Bruno Da Col

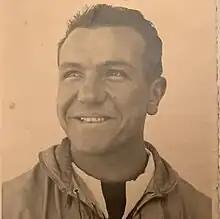

Bruno Da Col (25 February 1913 – 29 July 1995) was an Italian ski jumper. He competed at the 1936 Winter Olympics and the 1948 Winter Olympics. In the town of Ponte di Legno, Da Col completed the first ski jump over 100 meters in Italy. He later received a medal of honor for his achievements from Benito Mussolini.